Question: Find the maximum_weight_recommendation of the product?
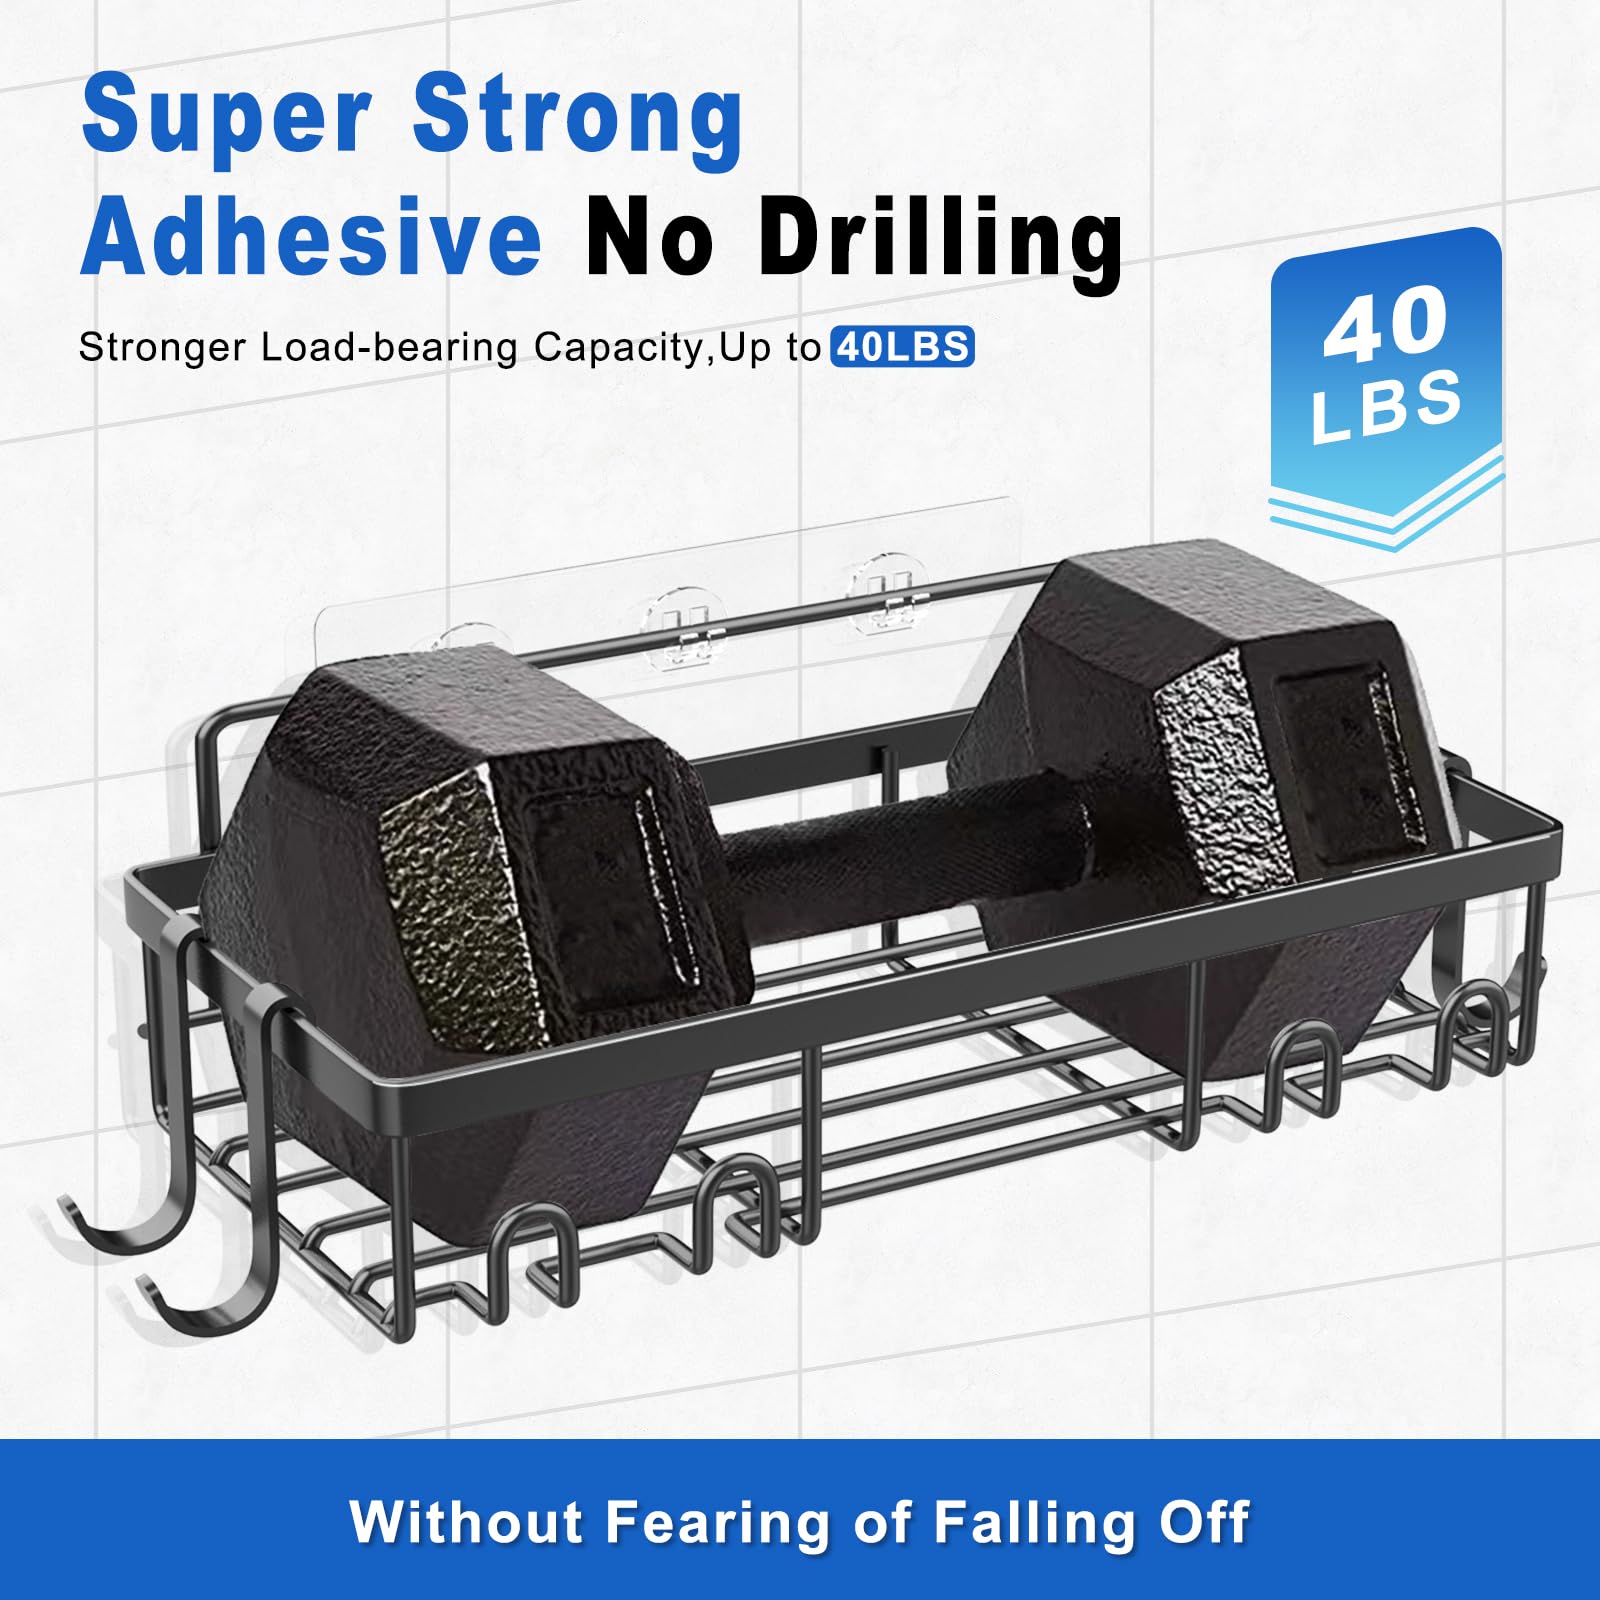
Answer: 40.0 pound